1st The Queen's Dragoon Guards

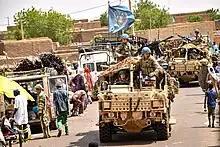
QDG driving through village in Mali

In July 2022 Once all squadrons were back from Op Newcombe in Mali the regiment as a whole took part in freedom parades in Wales, most notably in Cardiff where King Charles III (then Prince Charles) was in attendance. The regiment then went onto parade in Wrexham, Swansea and Newport.